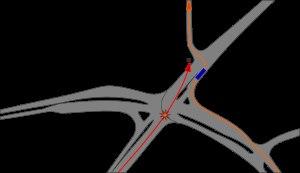
Lors de la traditionnelle fête de la Reine, le jeudi 30 avril 2009 à Apeldoorn aux Pays-Bas, à environ 600 mètres du palais royal Het Loo, un homme de 38 ans, Karst Tates, a lancé sa voiture, une Suzuki Swift, contre le cortège royal, tuant sur le coup 6 personnes dans la foule venue assister à la fête.